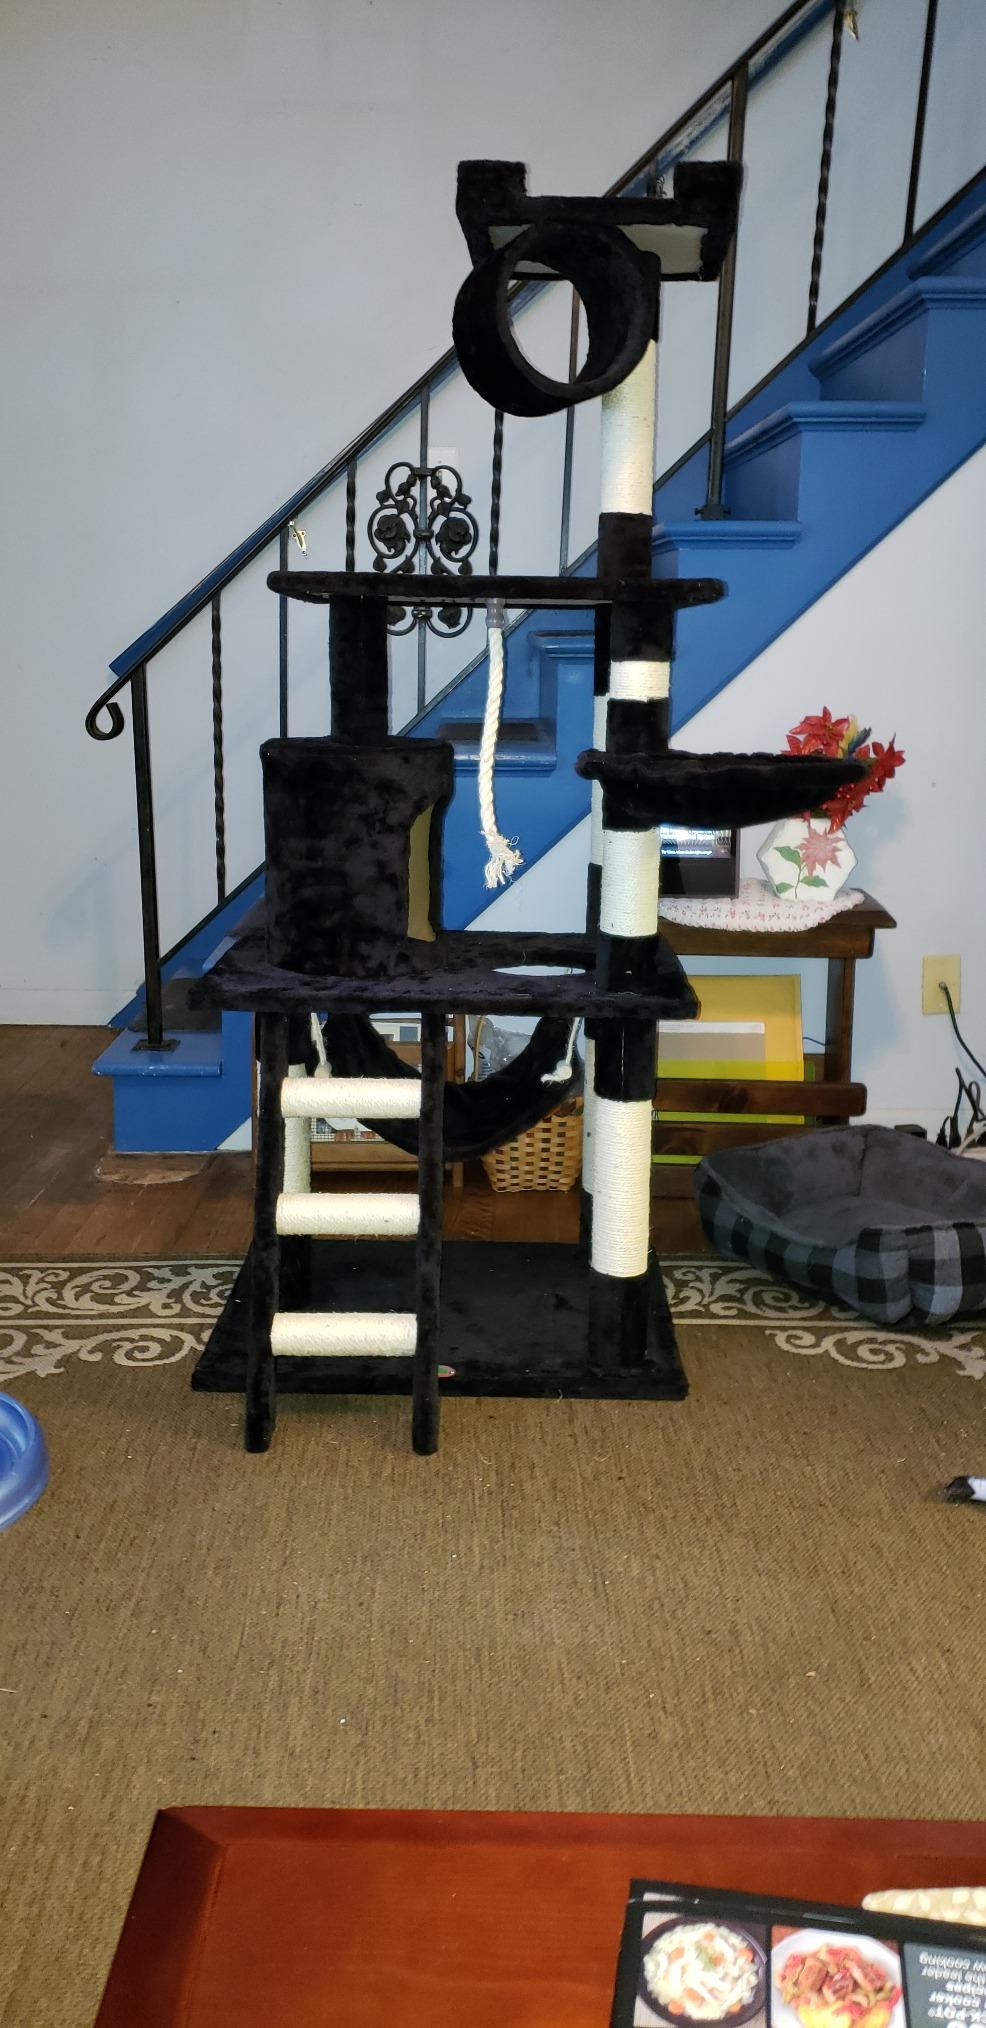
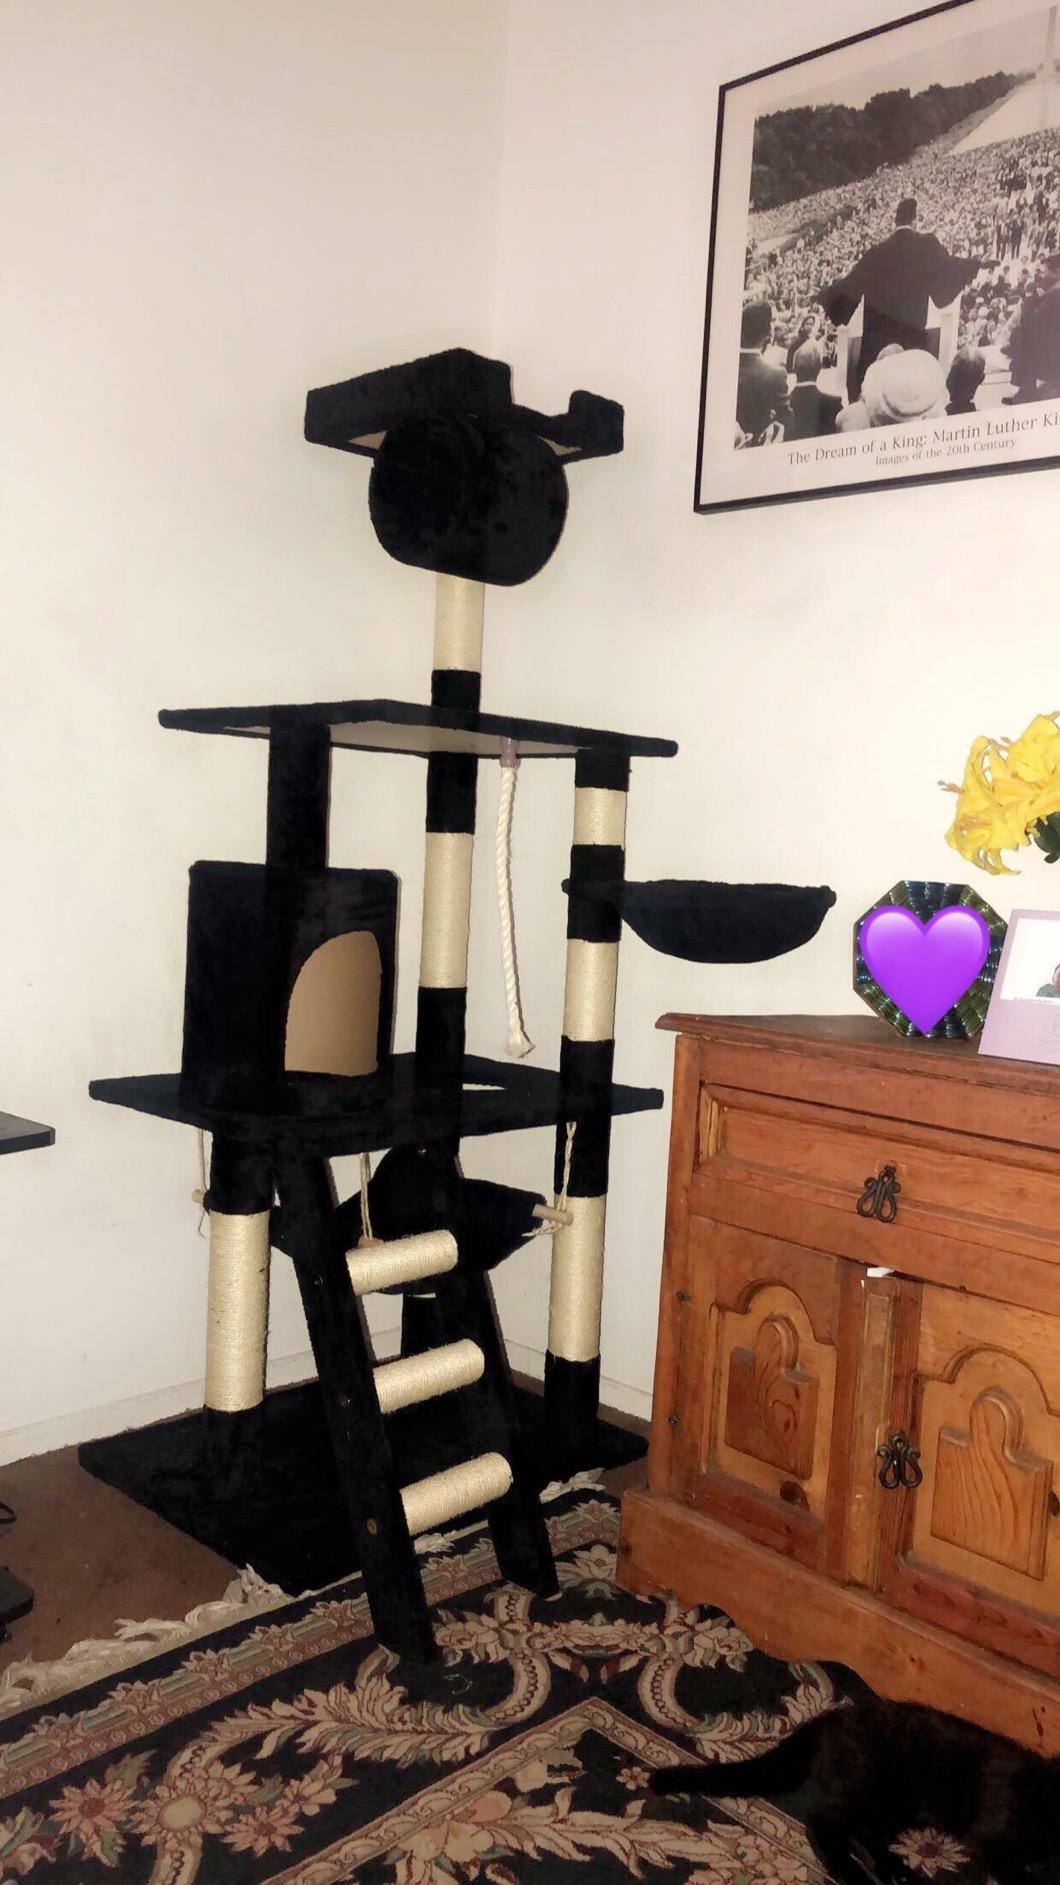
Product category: items_cat tree
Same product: yes